Ann Hjort

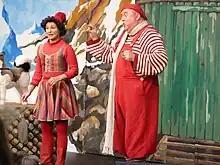
Ann Hjort and Flemming Jensen in a Christmas show at Rødovre Centrum performing as Puk and Lunte from Nissebanden.

Ann Hjort (born ) is a Danish actress best known for her role as Puk in the 1989 television series "Nissebanden i Grønland".